Branch Davidians

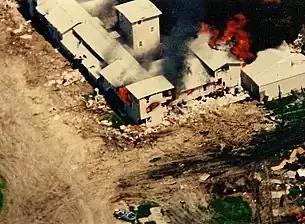
FBI photo of the Mount Carmel Center engulfed in flames

As an attempt to regain support, Roden challenged Howell to raise the dead, going so far as to exhume the corpse of a two-decades–deceased Davidian in order to demonstrate his spiritual supremacy. (Roden denied this, saying he had only been moving the community cemetery.) This illegal act gave Howell an opportunity to attempt to file charges against Roden, but he was told that he needed evidence in order to substantiate the charges. On November 3, 1987, Howell and seven of his followers raided Mount Carmel, equipped with five .223-caliber semi-automatic rifles, two .22-caliber rifles, two 12-gauge shotguns, and nearly four hundred rounds of ammunition, in an apparent attempt to retake the compound. Although Howell's group claimed that it was trying to obtain evidence of Roden's illegal activities, its members did not take a camera with them.